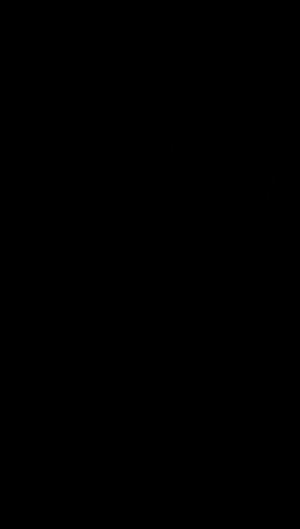
L'Anti-Terre est un objet céleste hypothétique, dont on sait aujourd'hui qu'il ne peut exister.